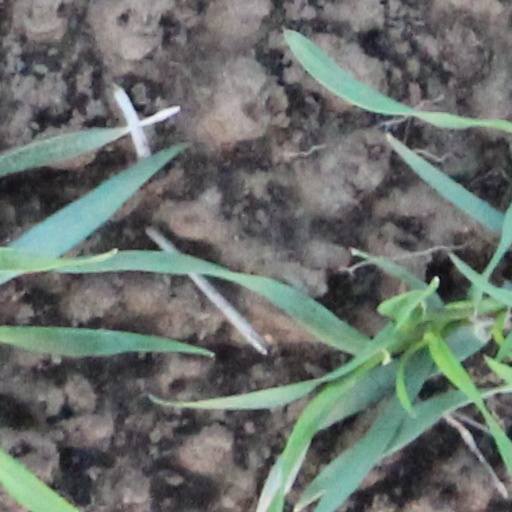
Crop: wheat